Vasily Avenarius

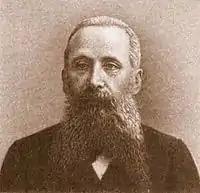

Vasily Petrovich Avenarius (born "Wilhelm Heinrich Appolonius Avenarius" 10 October 1839 – 9 November 1923) was a Russian writer and memoirist.